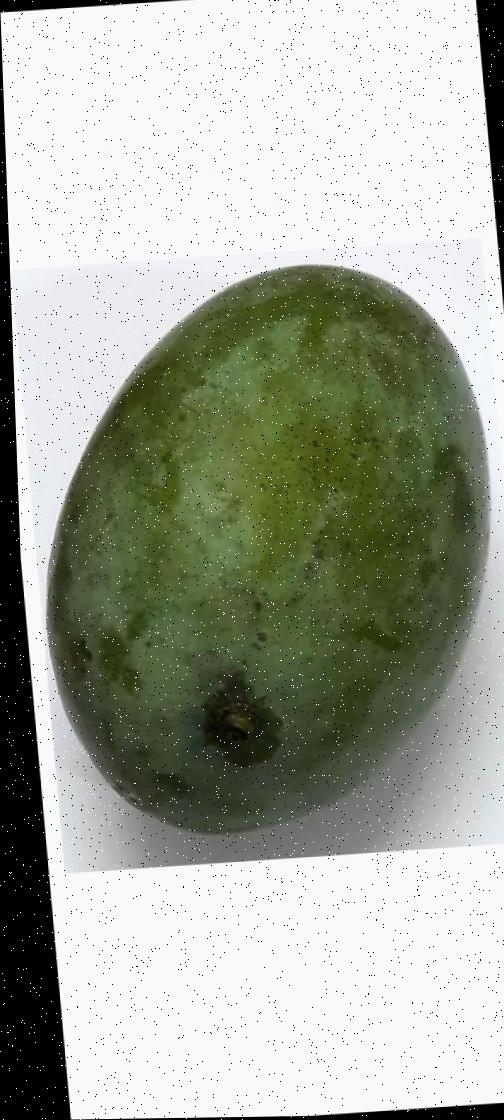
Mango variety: Amrapali